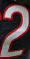
Number: 2